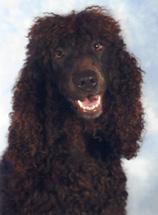
Irish_water_spaniel